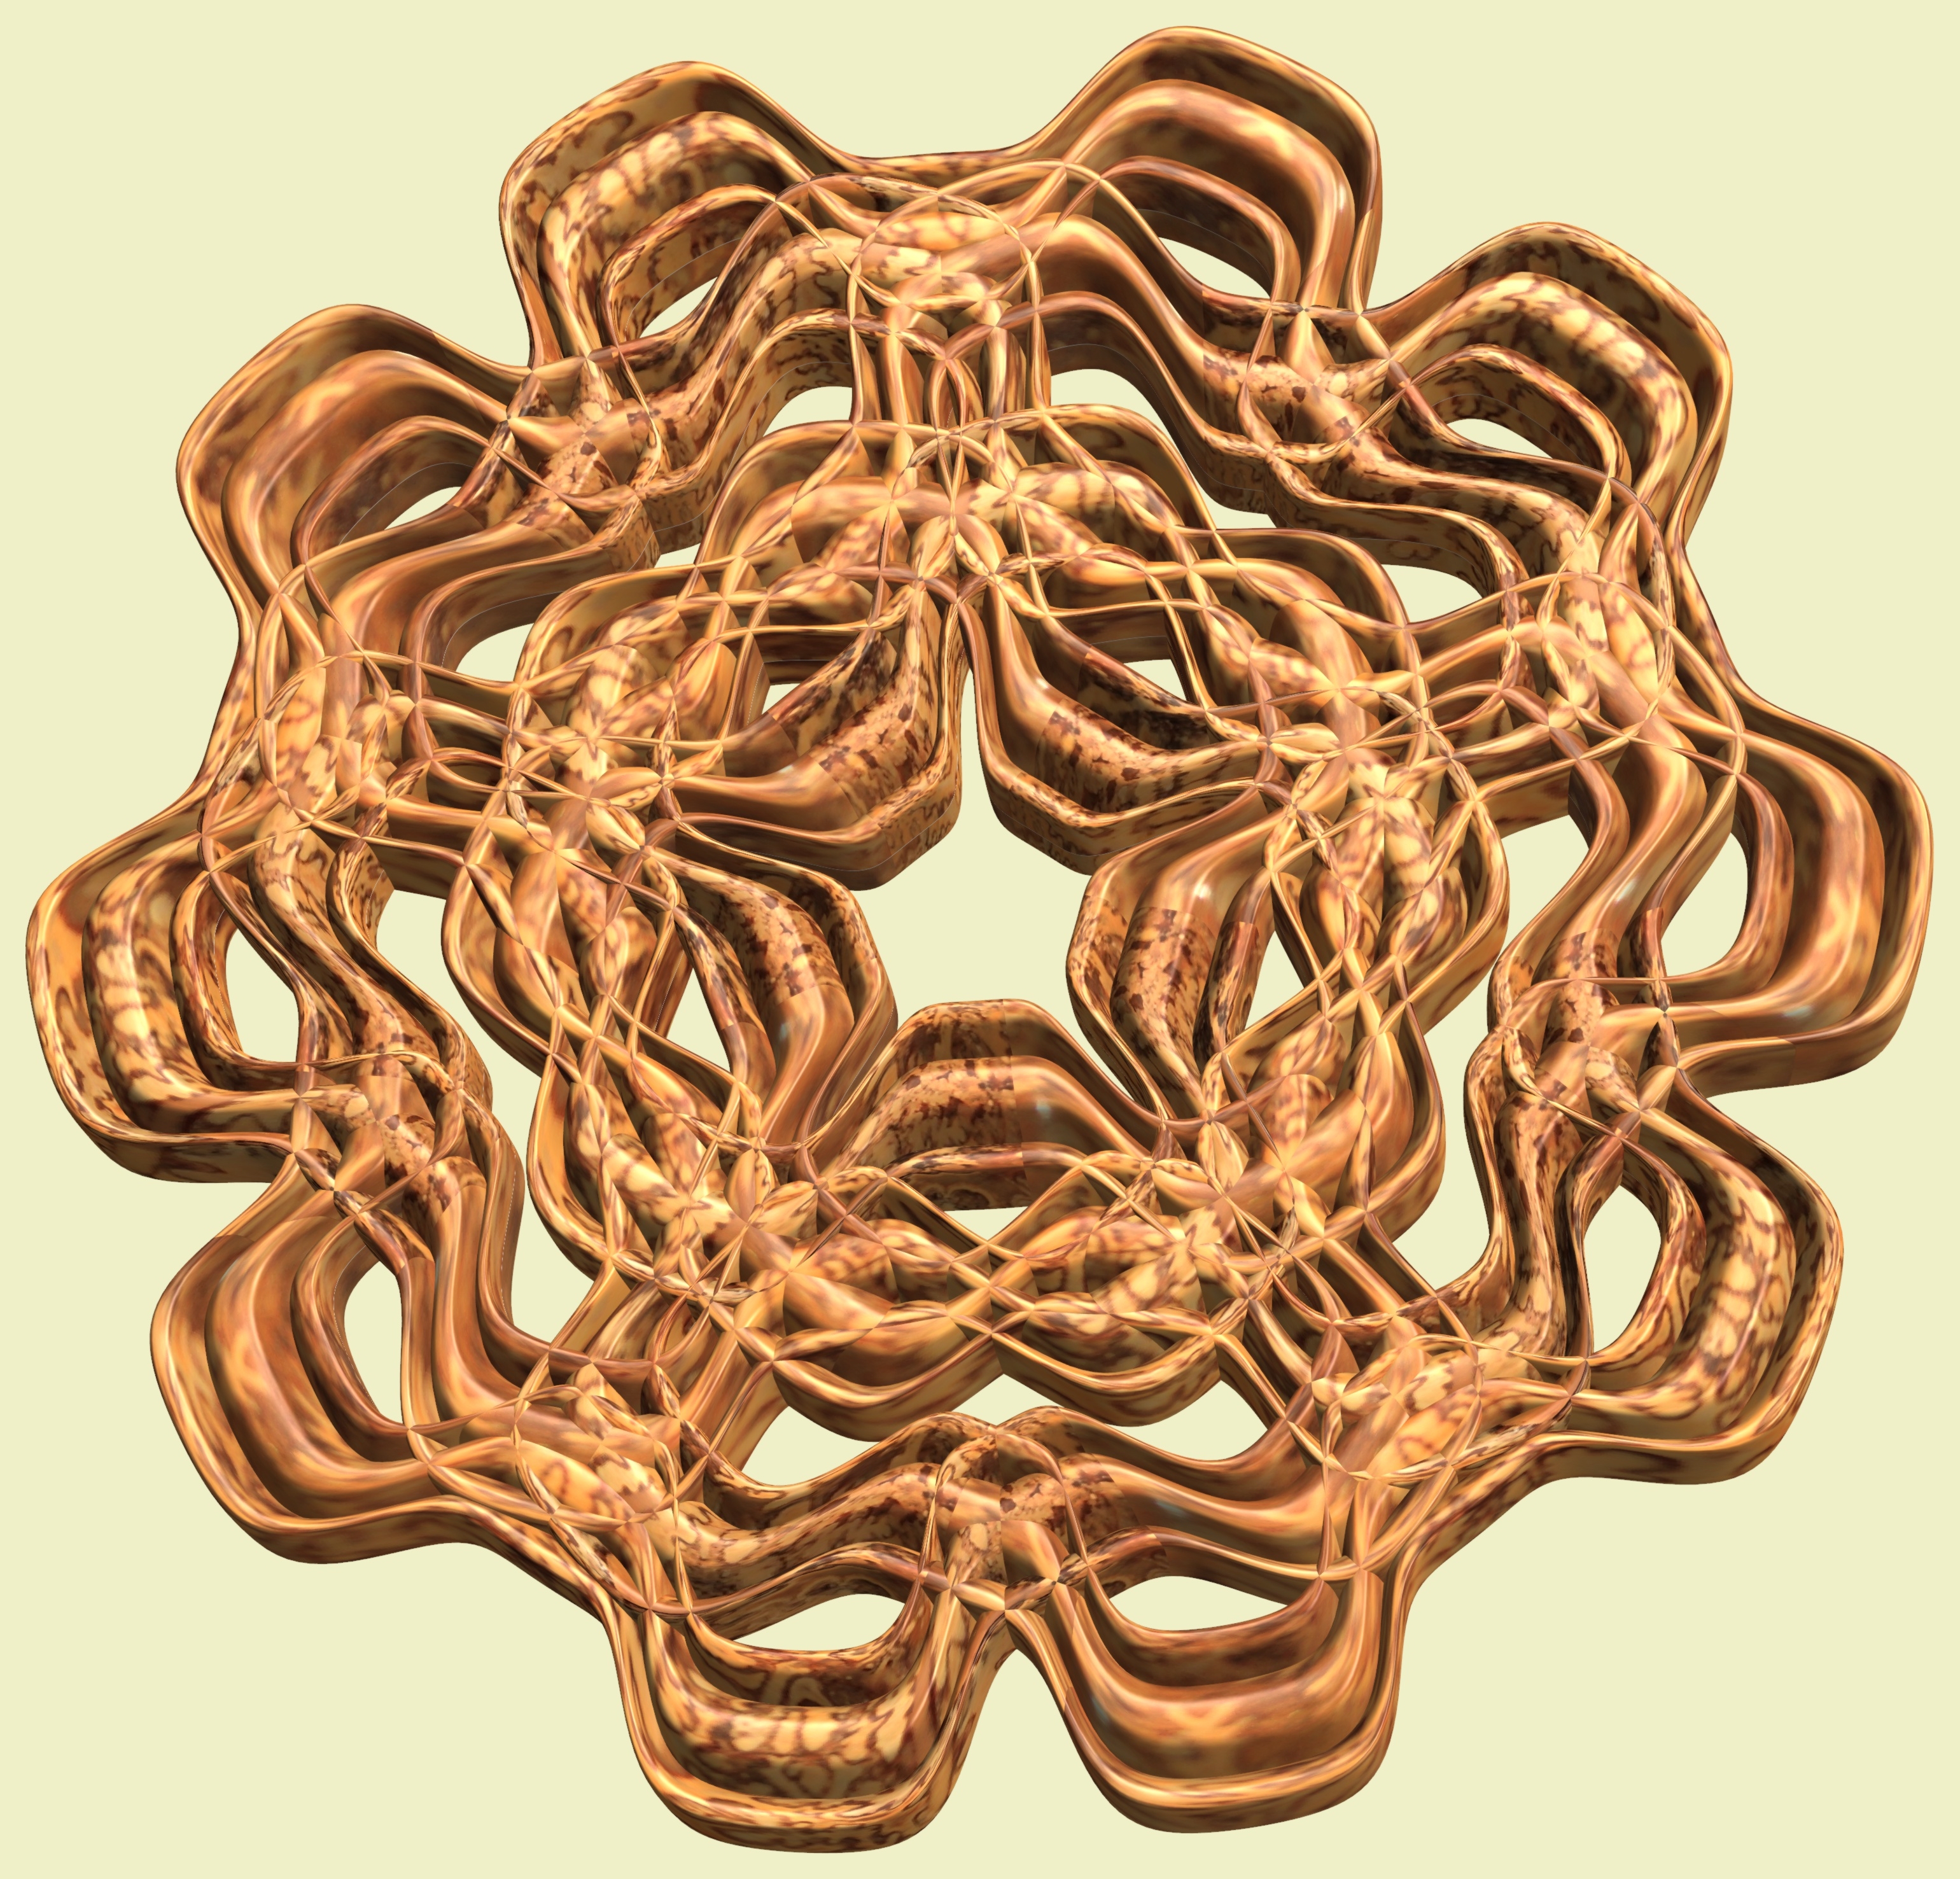
structure, texture, chain, pattern, geometry, metal, jewellery, sculpture, design, brass, symmetry, 3d, graphic, shape, torus, mathematica, cg, parametricplot3d, code, program, algorithm, mapping, geometricsculpture